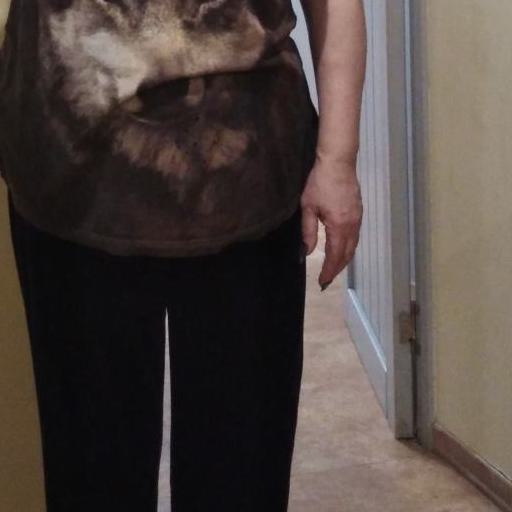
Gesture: no_gesture